David Bek (novel)

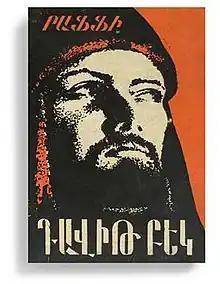

David Bek (Դավիթ Բեկ Davit Bek) is an 1882 novel by Armenian writer Raffi based on the life of Davit Bek, an early 18th century Armenian nobleman and revolutionary. The novel was the base for David Bek, a 1944 Soviet Armenian film by Hamo Beknazarian, and the opera "David Bek" composed by Armen Tigranian.